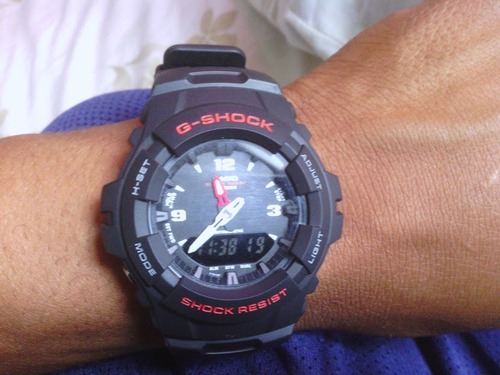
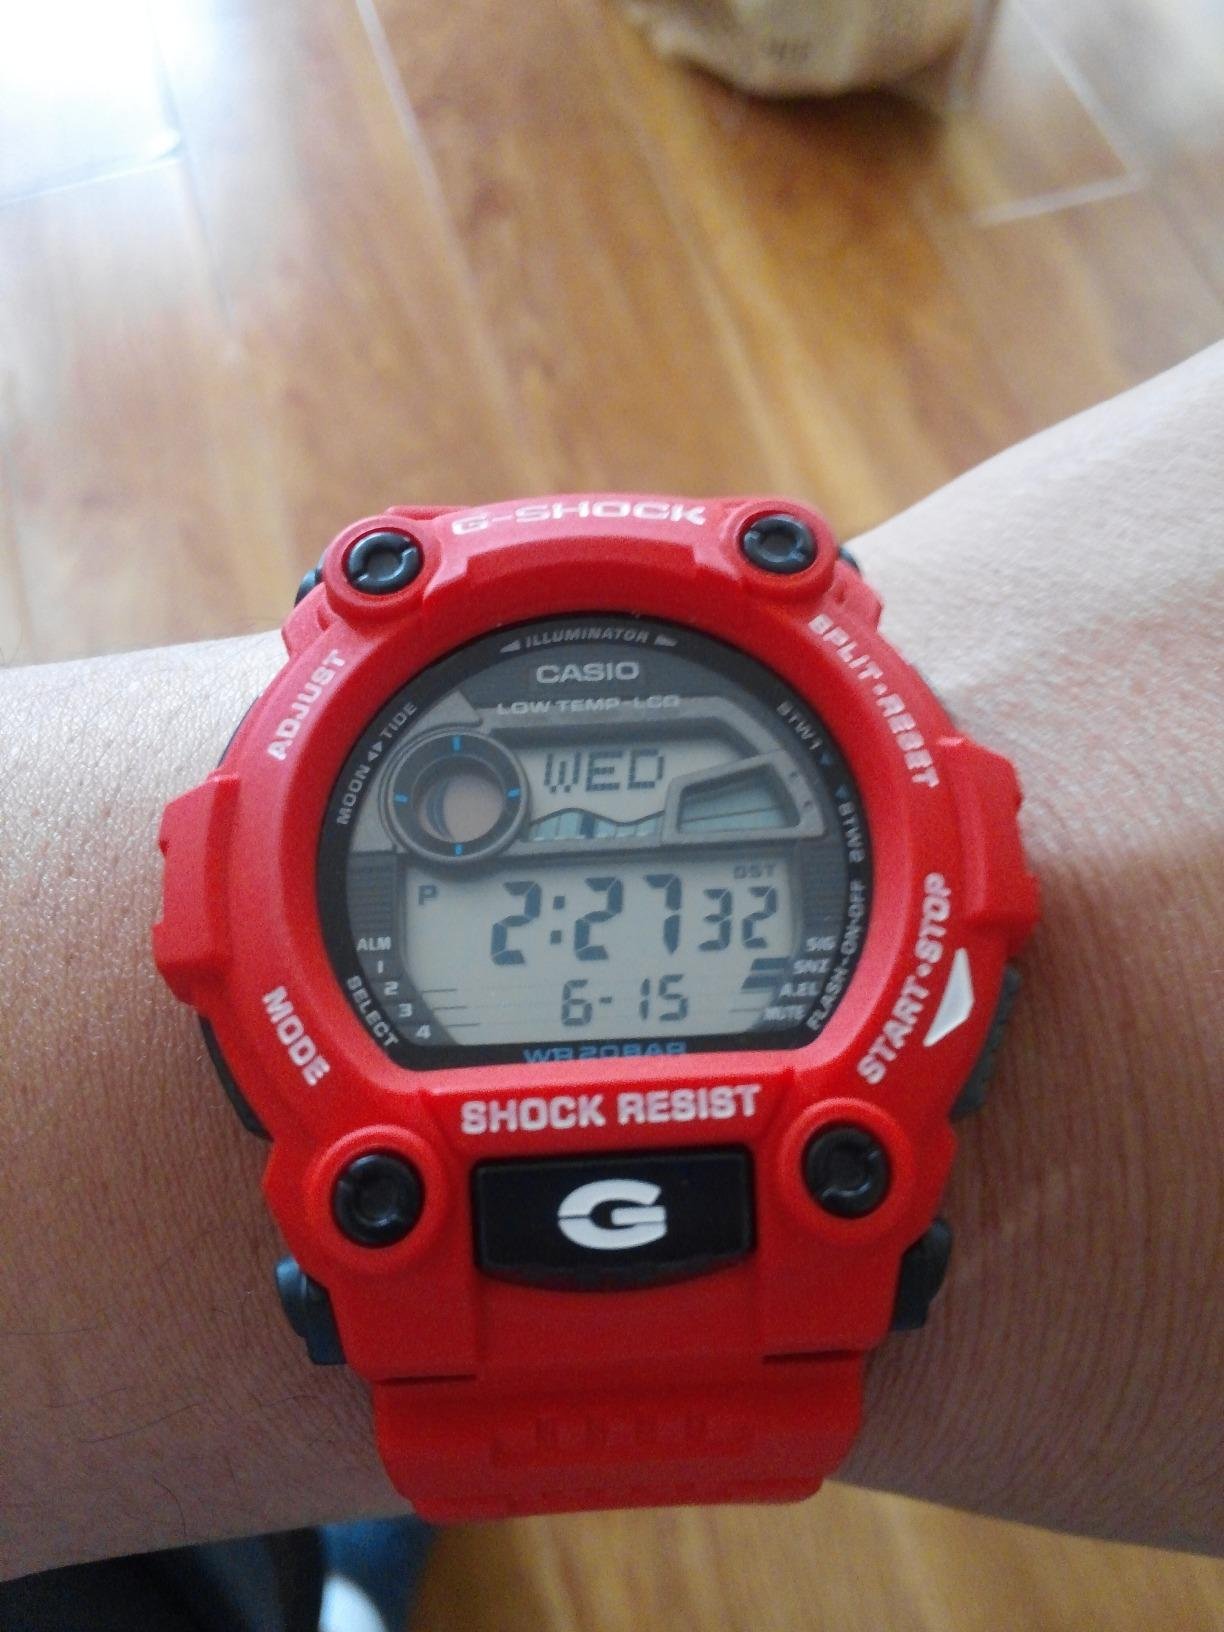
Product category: accessories_watch
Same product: no